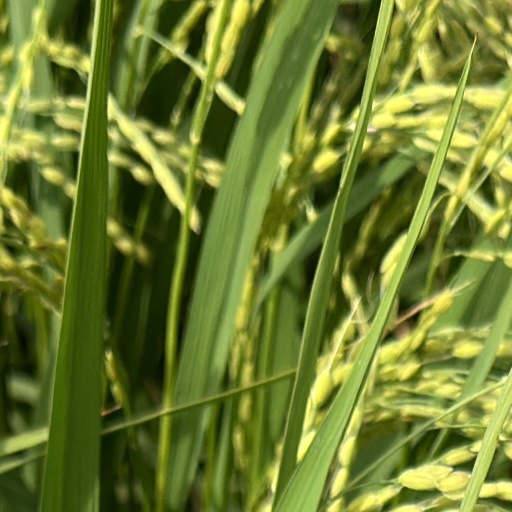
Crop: rice